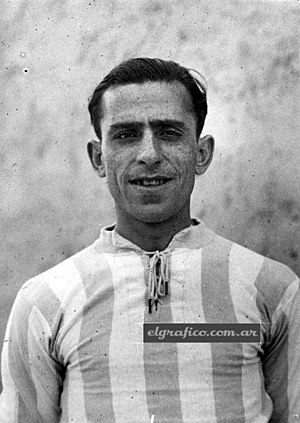
Fernando Paternoster
Fernando Paternoster var en argentinsk fodboldspiller.